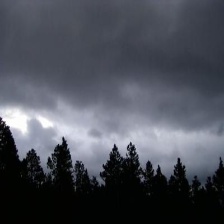
Cloud type: Nimbostratus